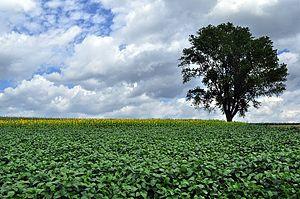
Le bourg de Biei est un bourg du district de Kamikawa, situé dans la préfecture de Hokkaidō, au Japon.